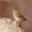
Label: bird